Shlomo Molla

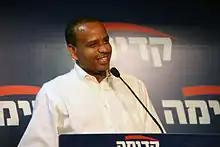
Photo of Molla in 2009

As a member of the Knesset, Molla advocated for a two-state solution. In 2012, he left Kadima to join the new Hatnuah party. Placed eighth on its list for the 2013 elections, he lost his seat when the party won only six seats.